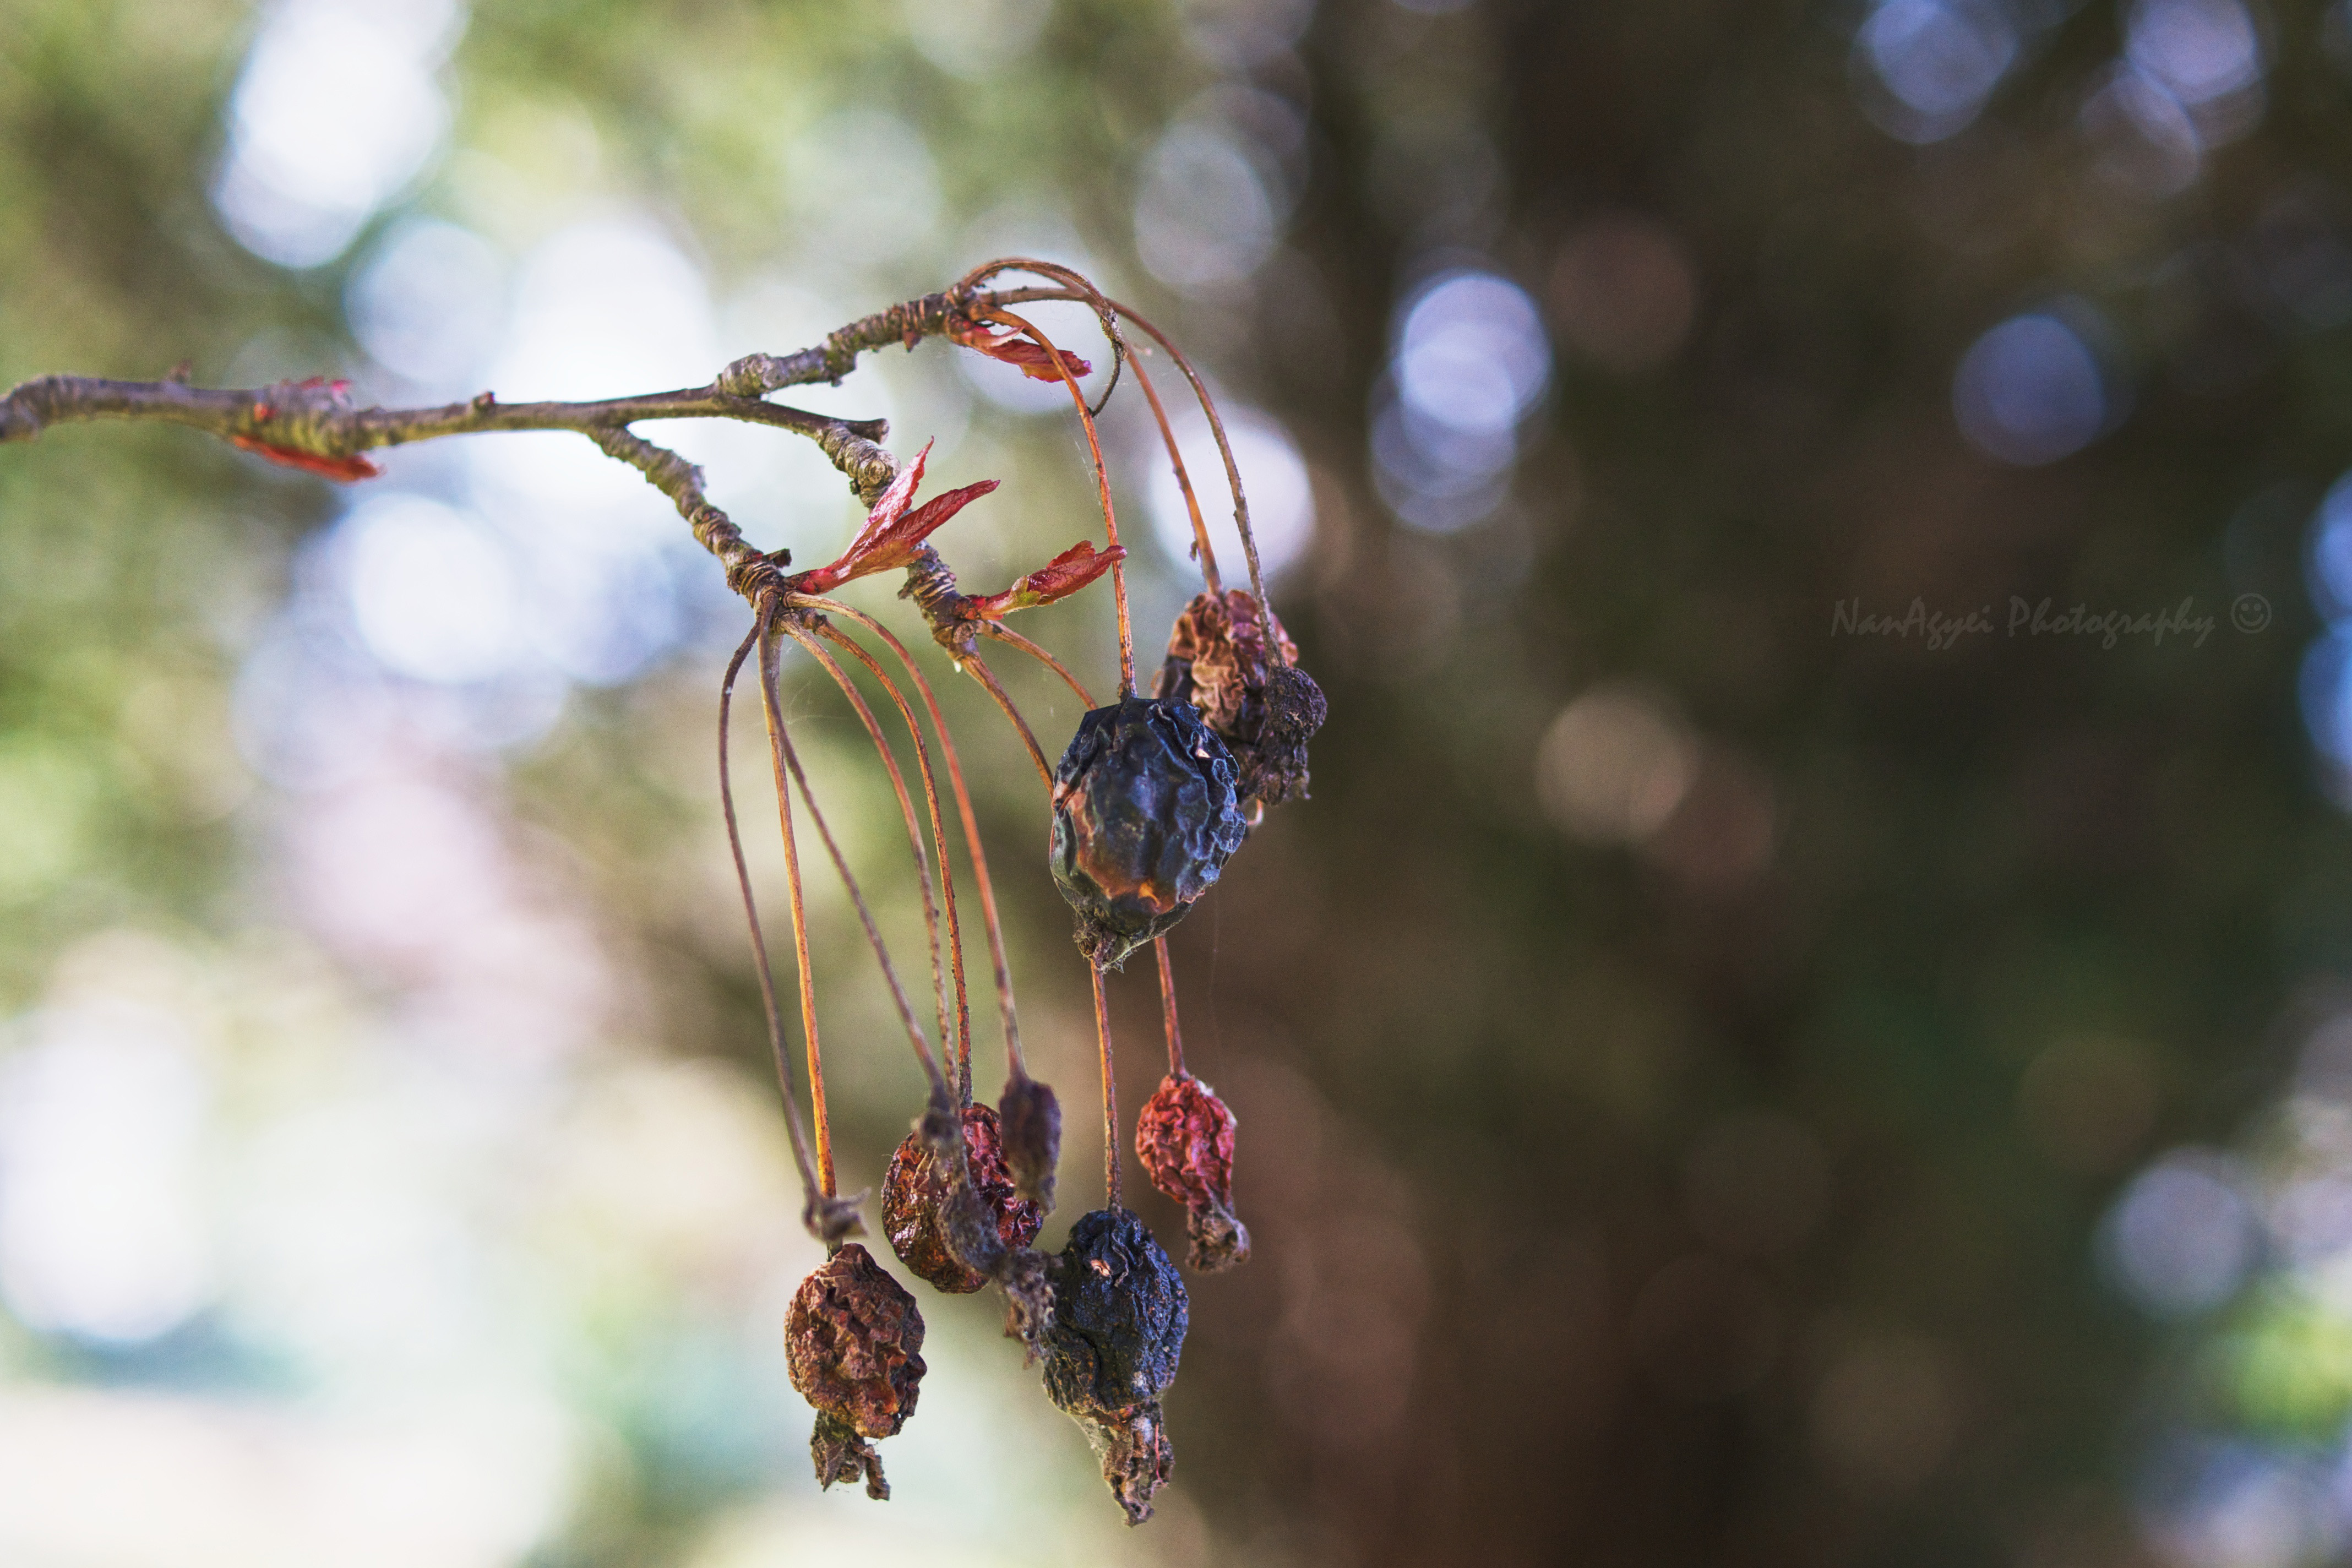
tree, nature, branch, blossom, bokeh, plant, photography, berry, sunlight, leaf, flower, spring, green, produce, autumn, botany, dried, flora, season, twig, close up, colors, berries, new, sony, hbw, flowery, happybokehwednesday, a700, shoots, macro photography, rebirth, woody plant